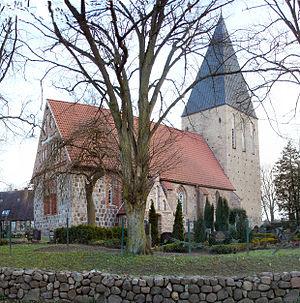
Lambrechtshagen est une municipalité allemande du land de Mecklembourg-Poméranie-Occidentale et l'arrondissement de Rostock. En 2013, elle comptait 2 755 hab.